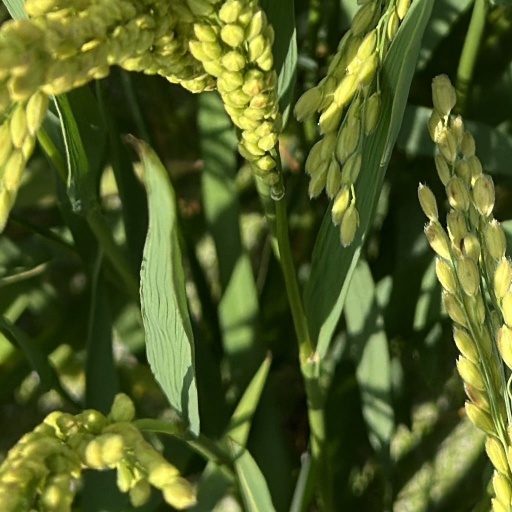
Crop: rice